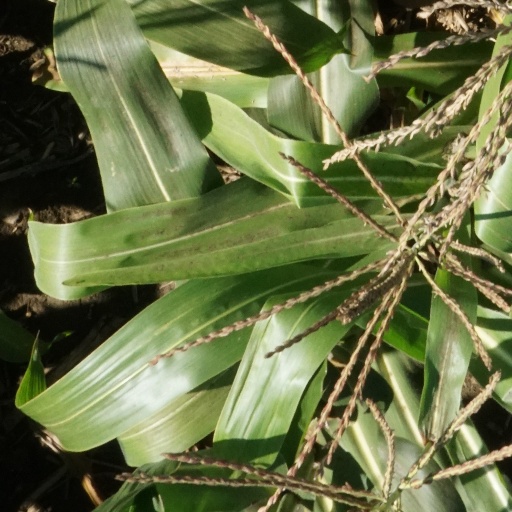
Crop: maize; corn